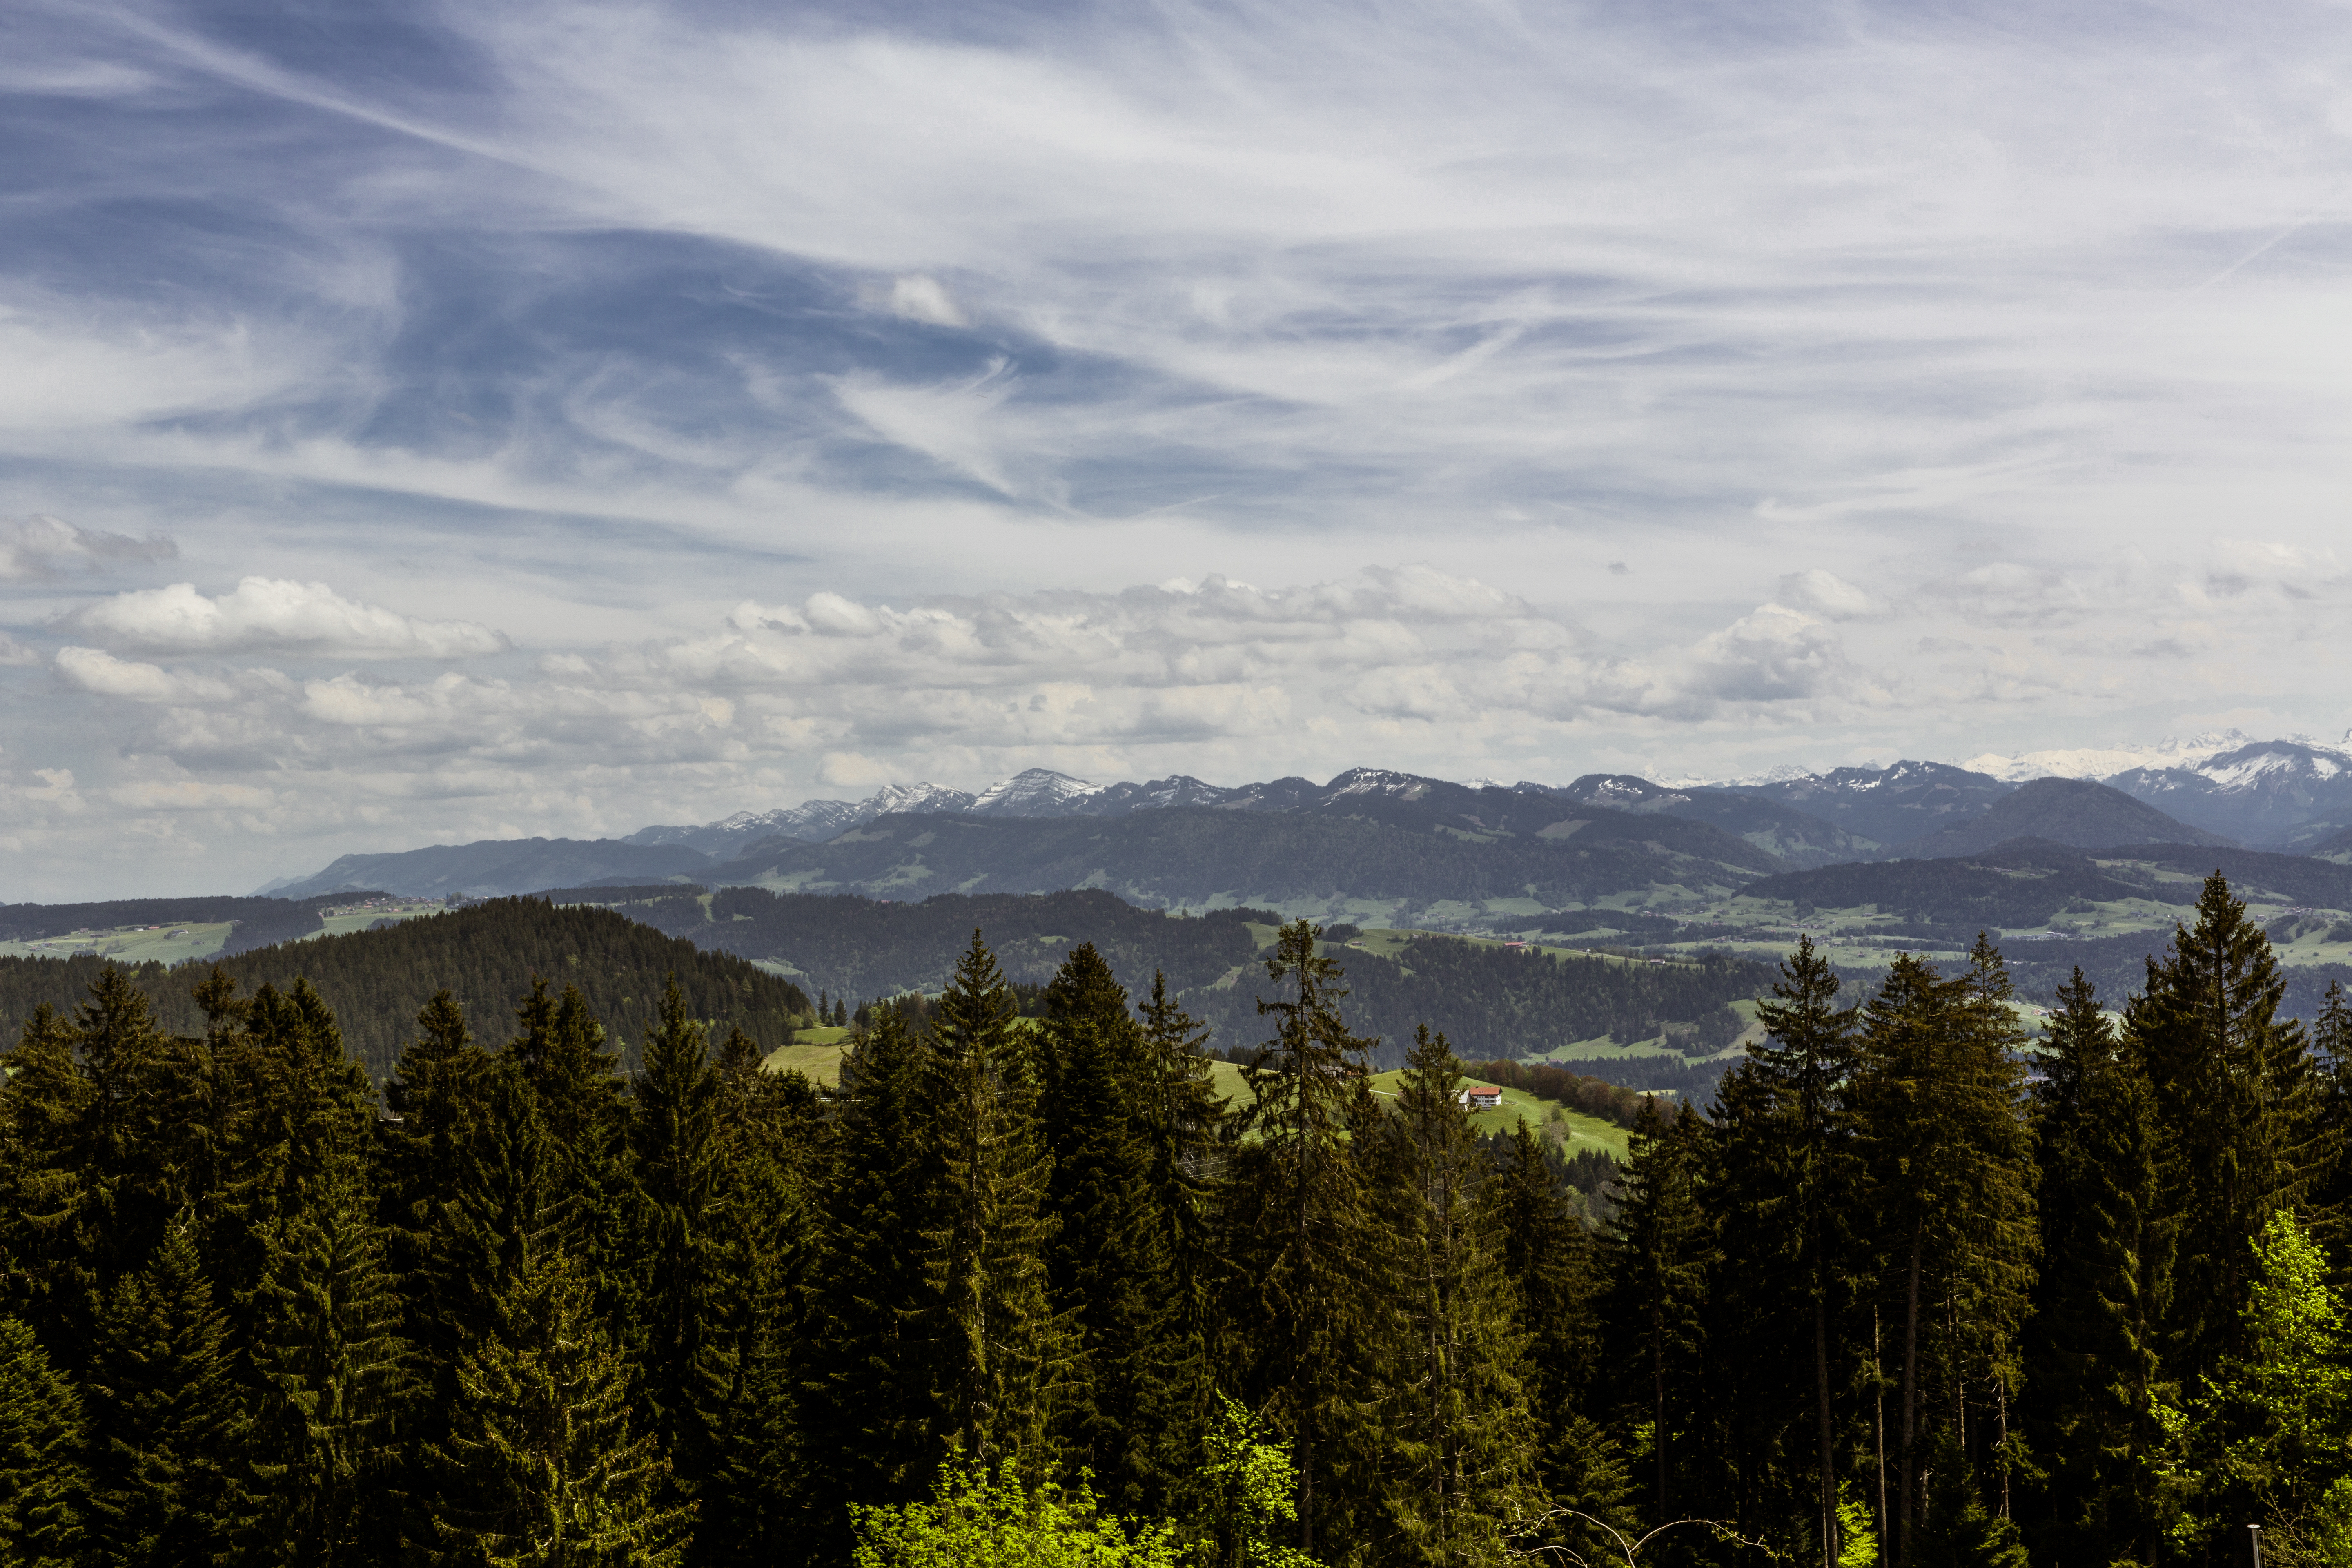
landscape, tree, nature, forest, wilderness, mountain, cloud, sky, meadow, morning, hill, mountain range, scenic, autumn, ridge, trees, clouds, mountains, plateau, habitat, ecosystem, landform, natural environment, geographical feature, atmospheric phenomenon, woody plant, mountainous landforms